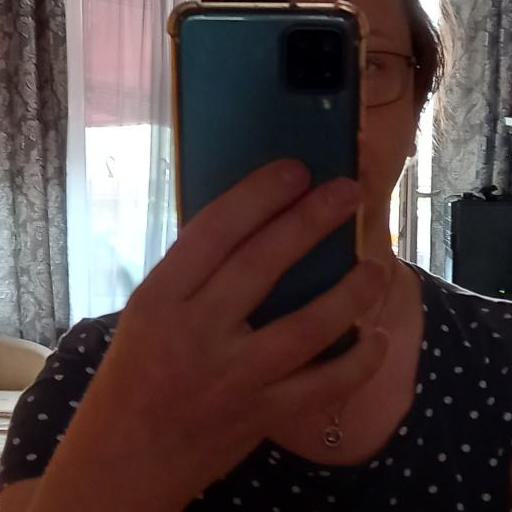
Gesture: no_gesture